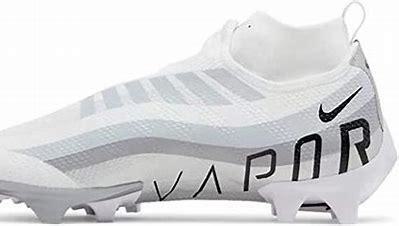
Brand: Nike
Model: Vapor Edge Pro 360 2